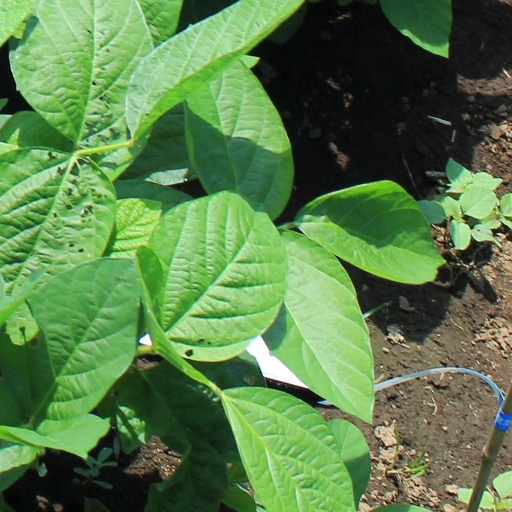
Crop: soybean